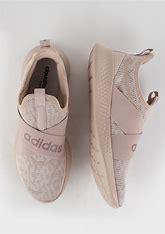
Brand: Adidas
Model: Puremotion